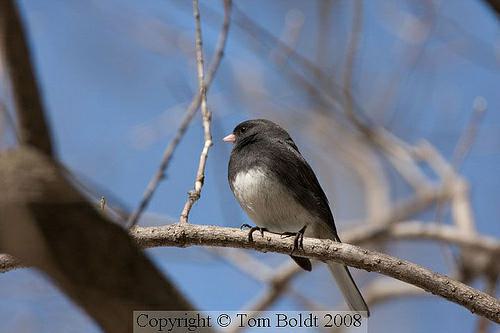
A photo of a dark eyed junco